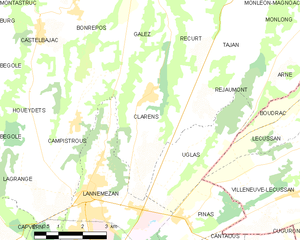
Clarens est une commune française située dans le département des Hautes-Pyrénées, en région Occitanie.